Battle of Mahoetahi

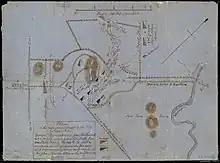
Map of the battle of Mahoetahi

The two British Columns formed up early in the morning of 6 November and left their respective garrisons at times such that they would converge on Mahoetahi at 8:30 in the morning. Pratt's column arrived at Mahoetahi first and found the hill apparently undefended and with no evidence of new palisades or earth works. The attack would continue regardless as it was possible the Maori were hidden amongst the fern in the swamp at the base of the hill, rather than behind palisades, as had occurred at Puketakauere earlier that year. At the last minute, Captain Harry Atkinson approached General Pratt and requested that the volunteers be given the honour of leading the assault. The general obliged and replaced the left most company of the 65th Regiment, who were originally to lead the assault, with the volunteers and militia.